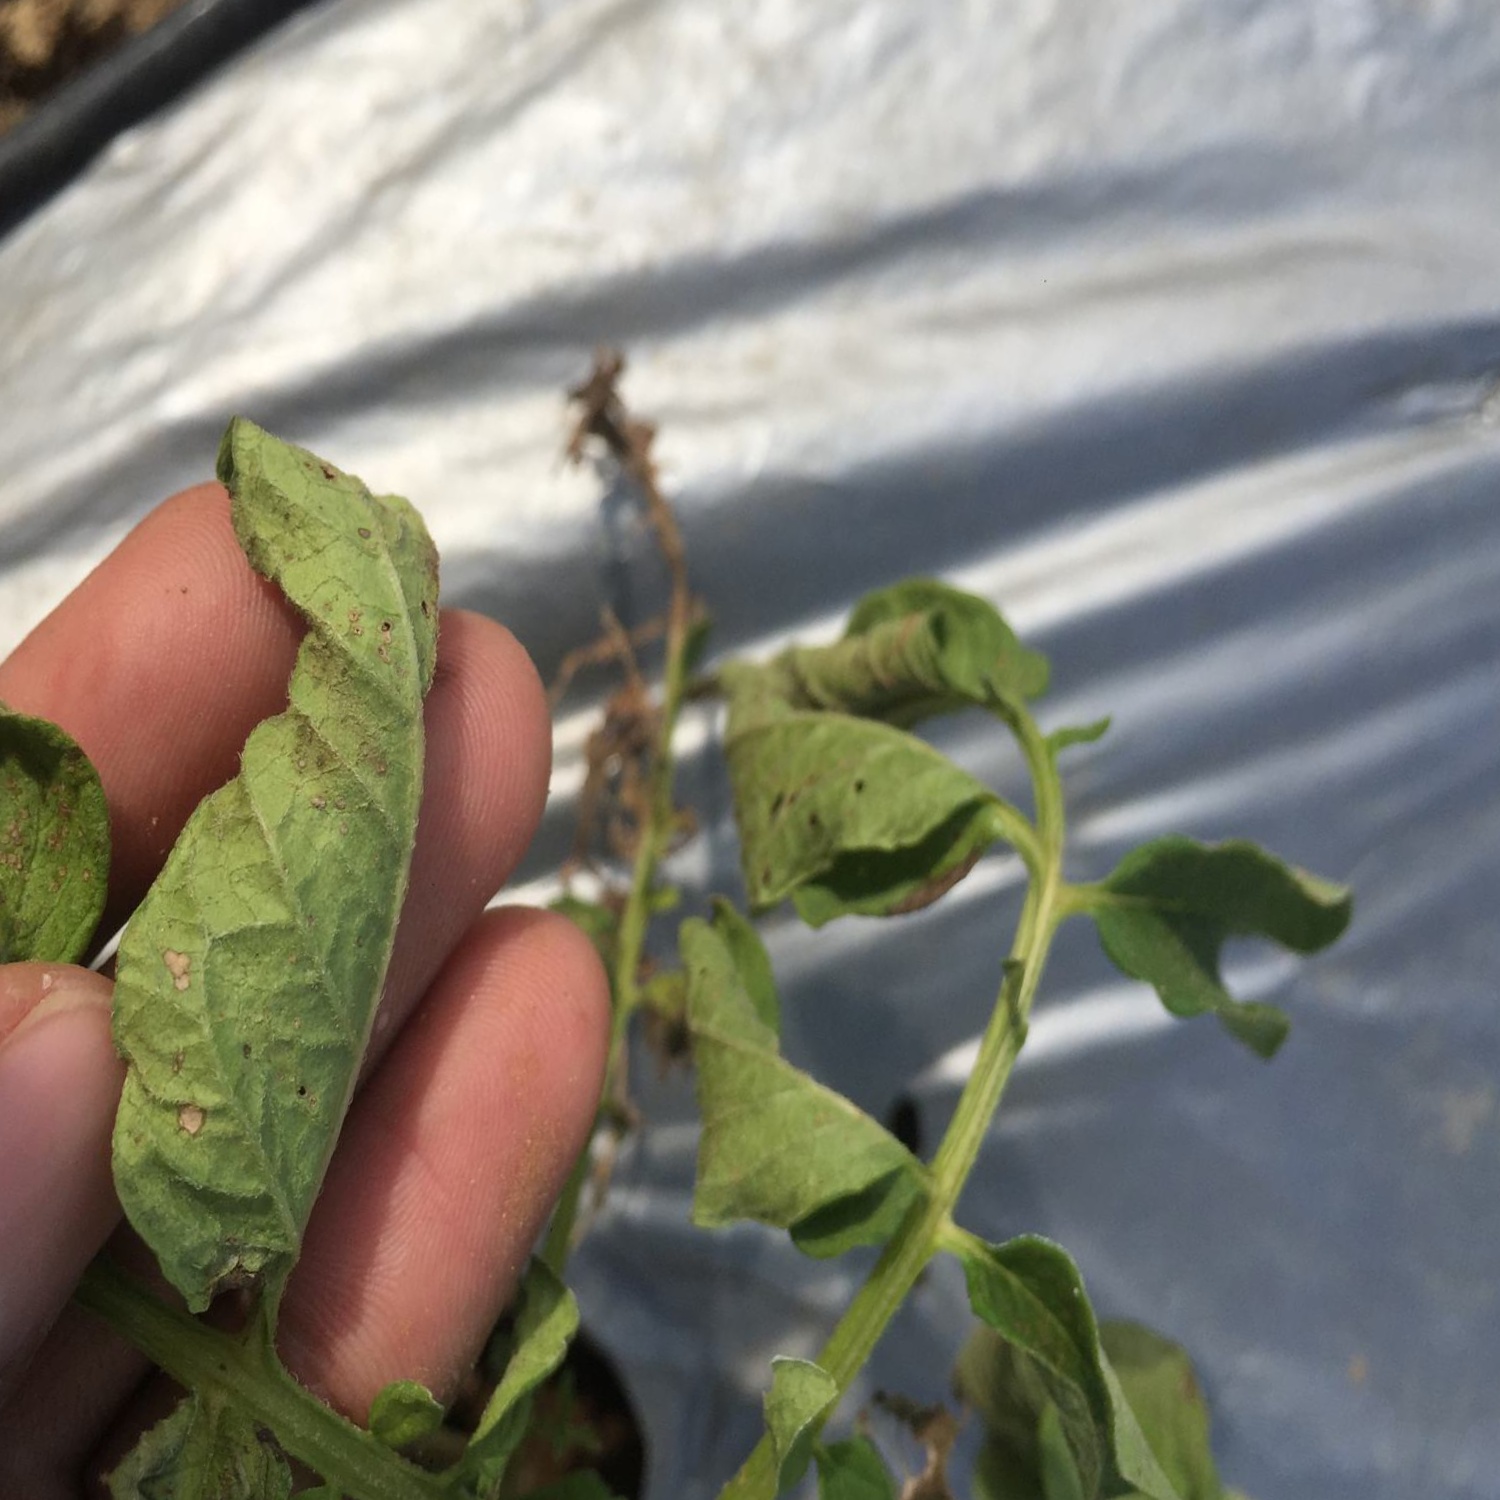
Etiqueta: Pudricion_Parda